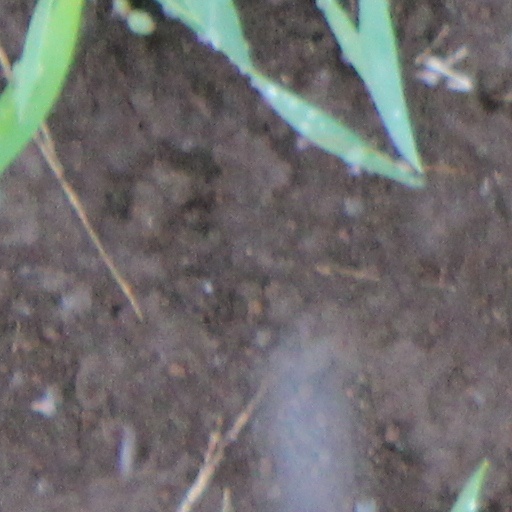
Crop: wheat